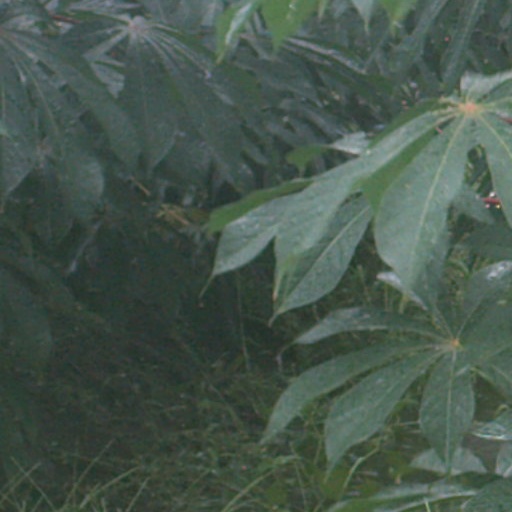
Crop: cassava